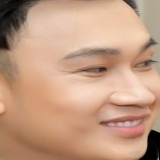
ca sĩ Dương Triệu Vũ